Joint Services Expedition to Elephant Island

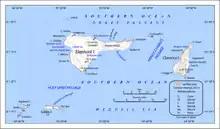
Map of Elephant and nearby islands

The Joint Services Expedition to Elephant Island was a British scientific surveying and mountaineering expedition to Elephant Island in the South Shetland Islands of Antarctica. It took place from December 1970 to March 1971. Except for one civilian from the British Antarctic Survey, the 14 participants were serving members of the British Armed Forces under the leadership of Commander Malcolm Burley of the Royal Navy. The expedition was sponsored by the Joint Services Expedition Trust with the aim of climbing, exploring and carrying out a preliminary scientific survey of islands in the Elephant group for the Directorate of Overseas Surveys. The expedition was transported to and from the island by HMS "Endurance". During the course of the expedition several mountains were climbed for the first time and numerous place-names were recommended for geographic features on the island.